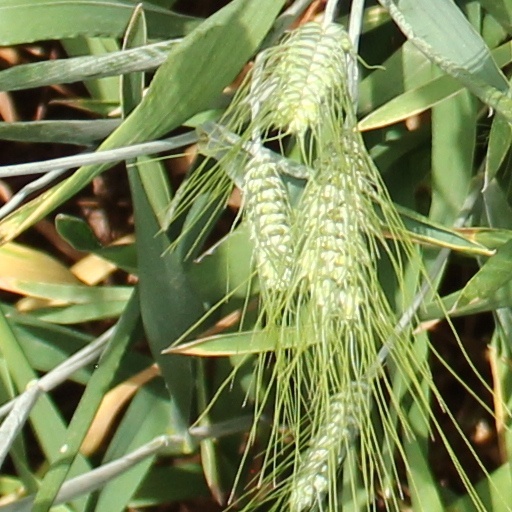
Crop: wheat